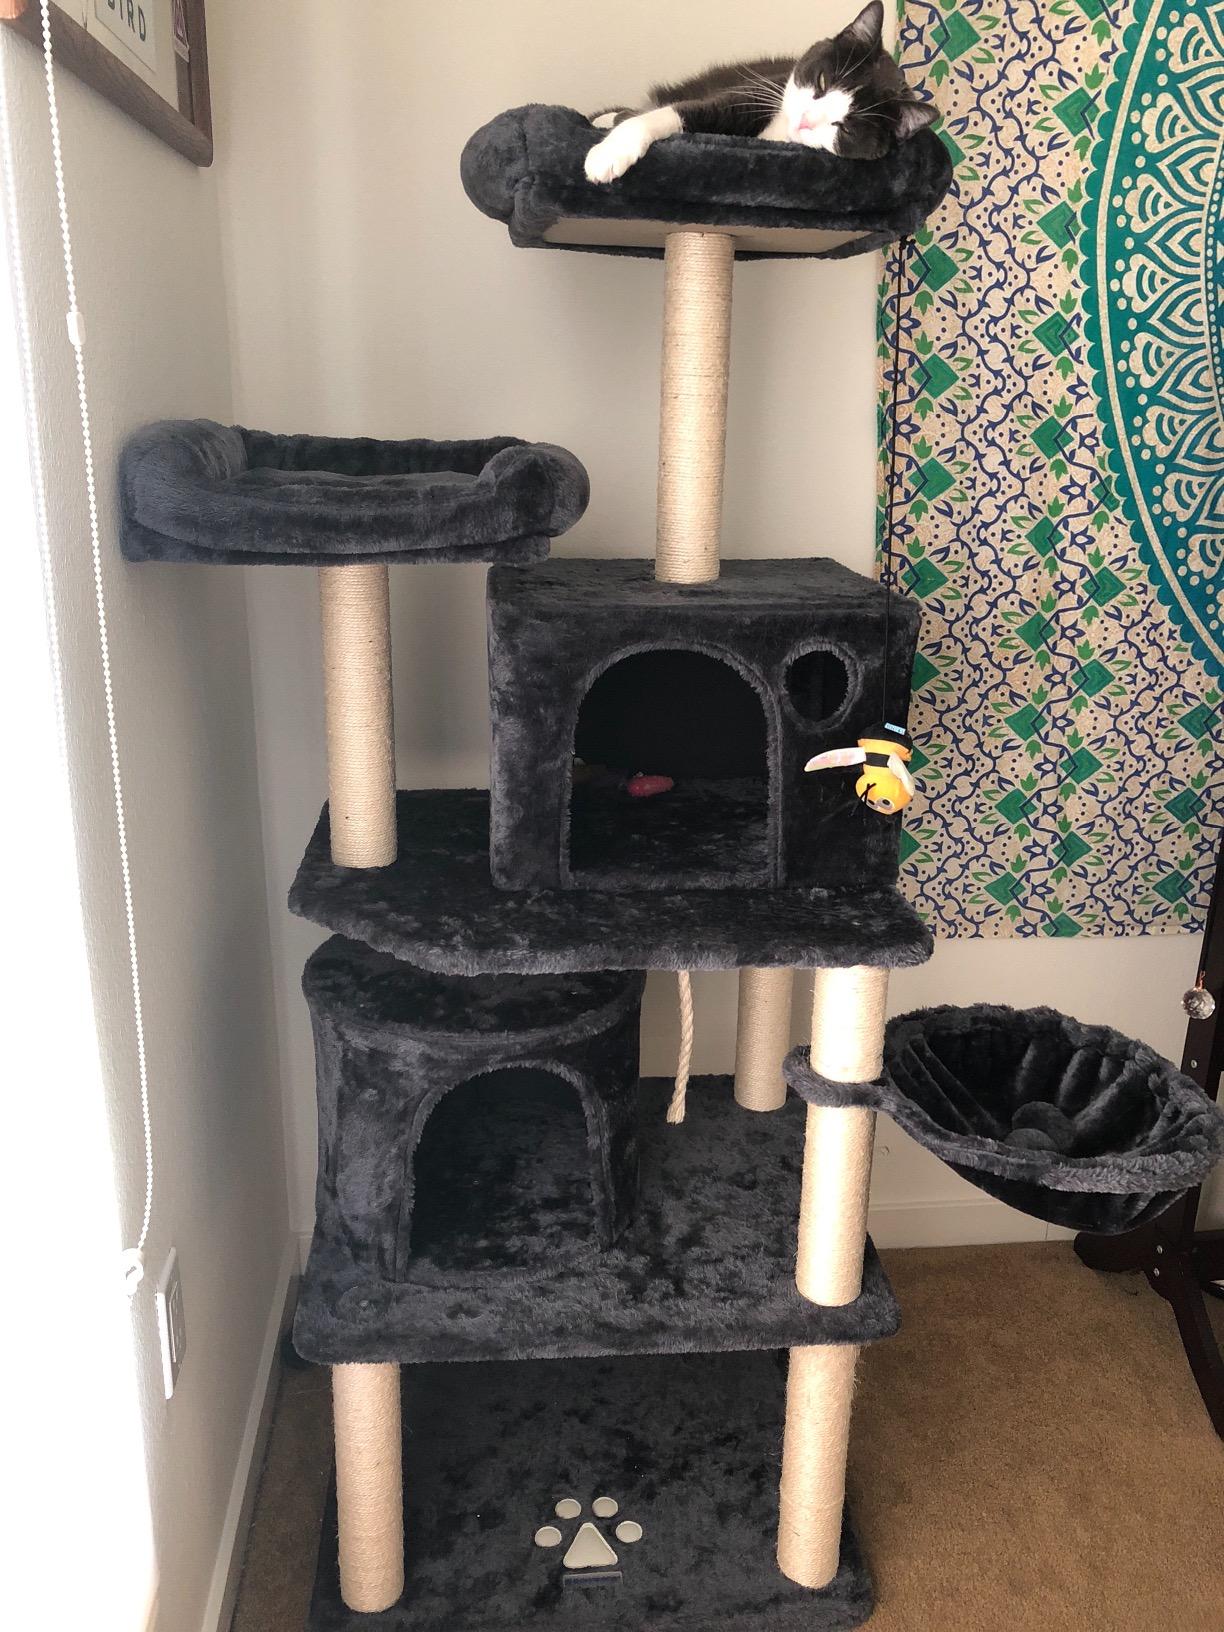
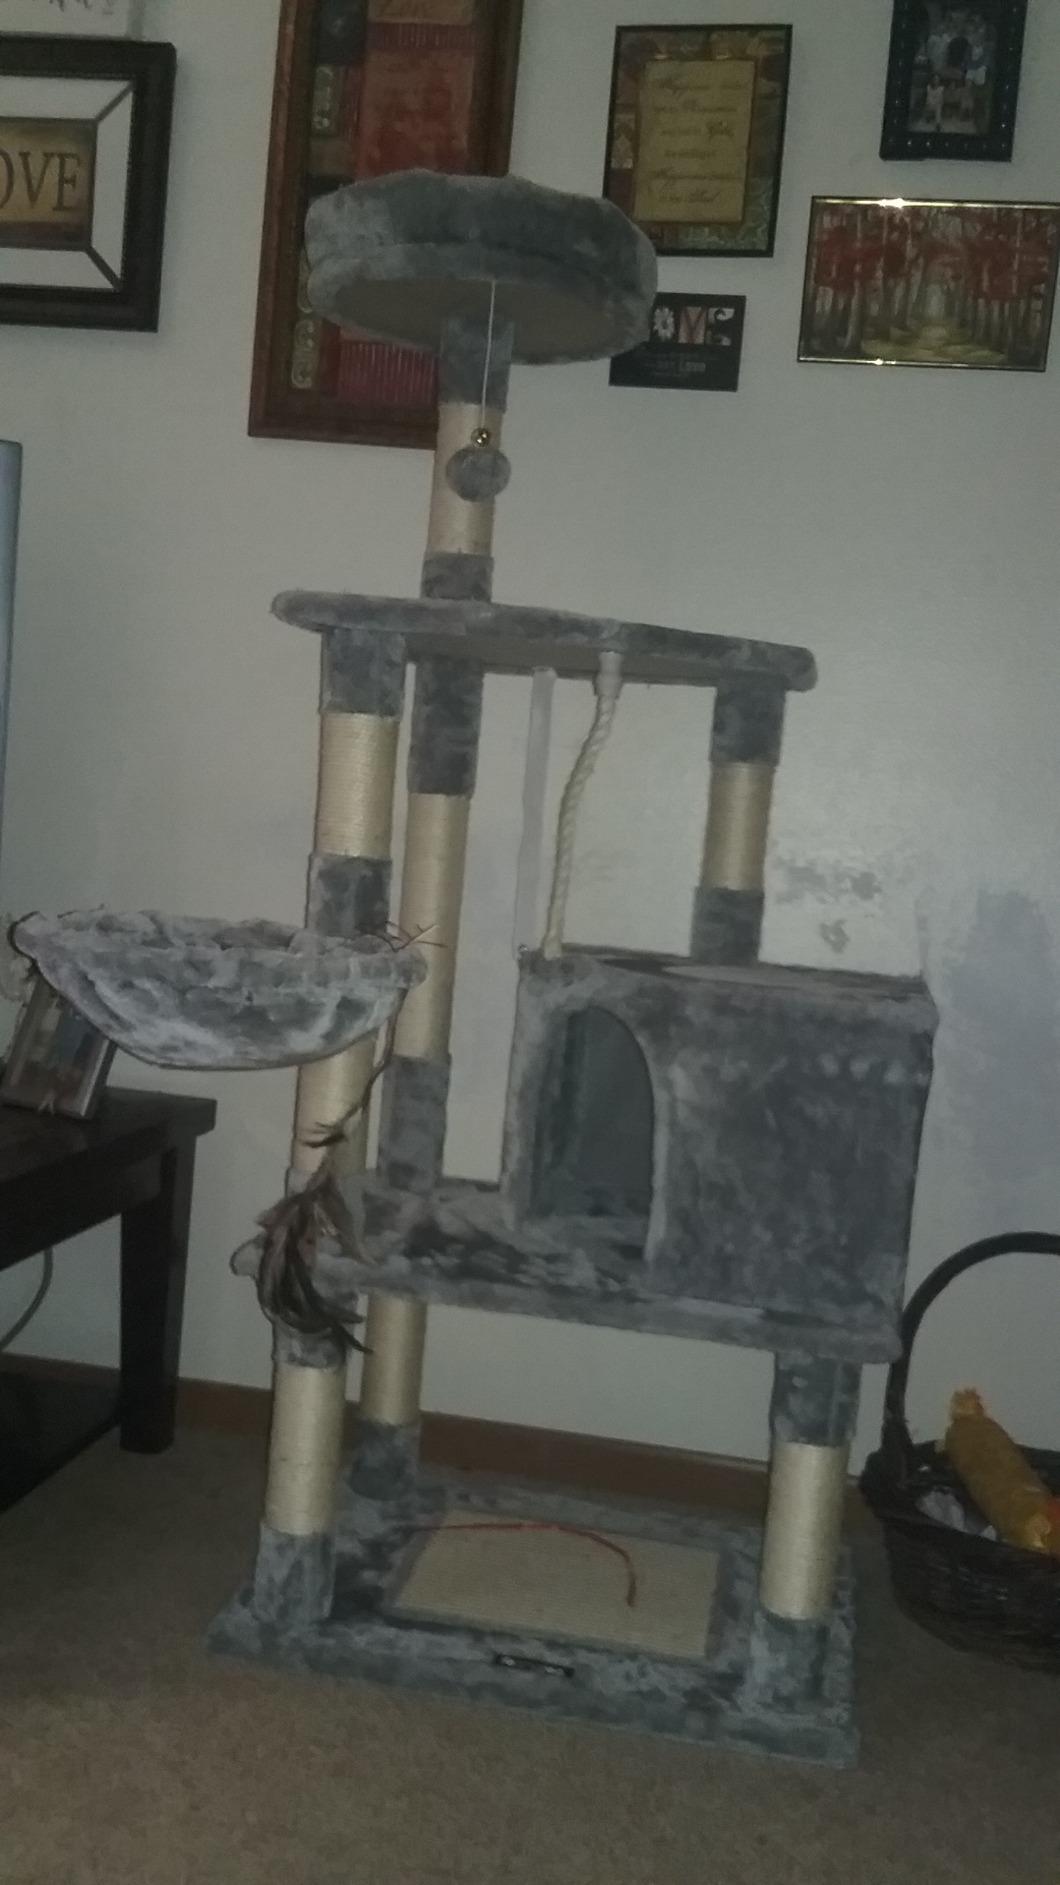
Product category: items_cat tree
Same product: no